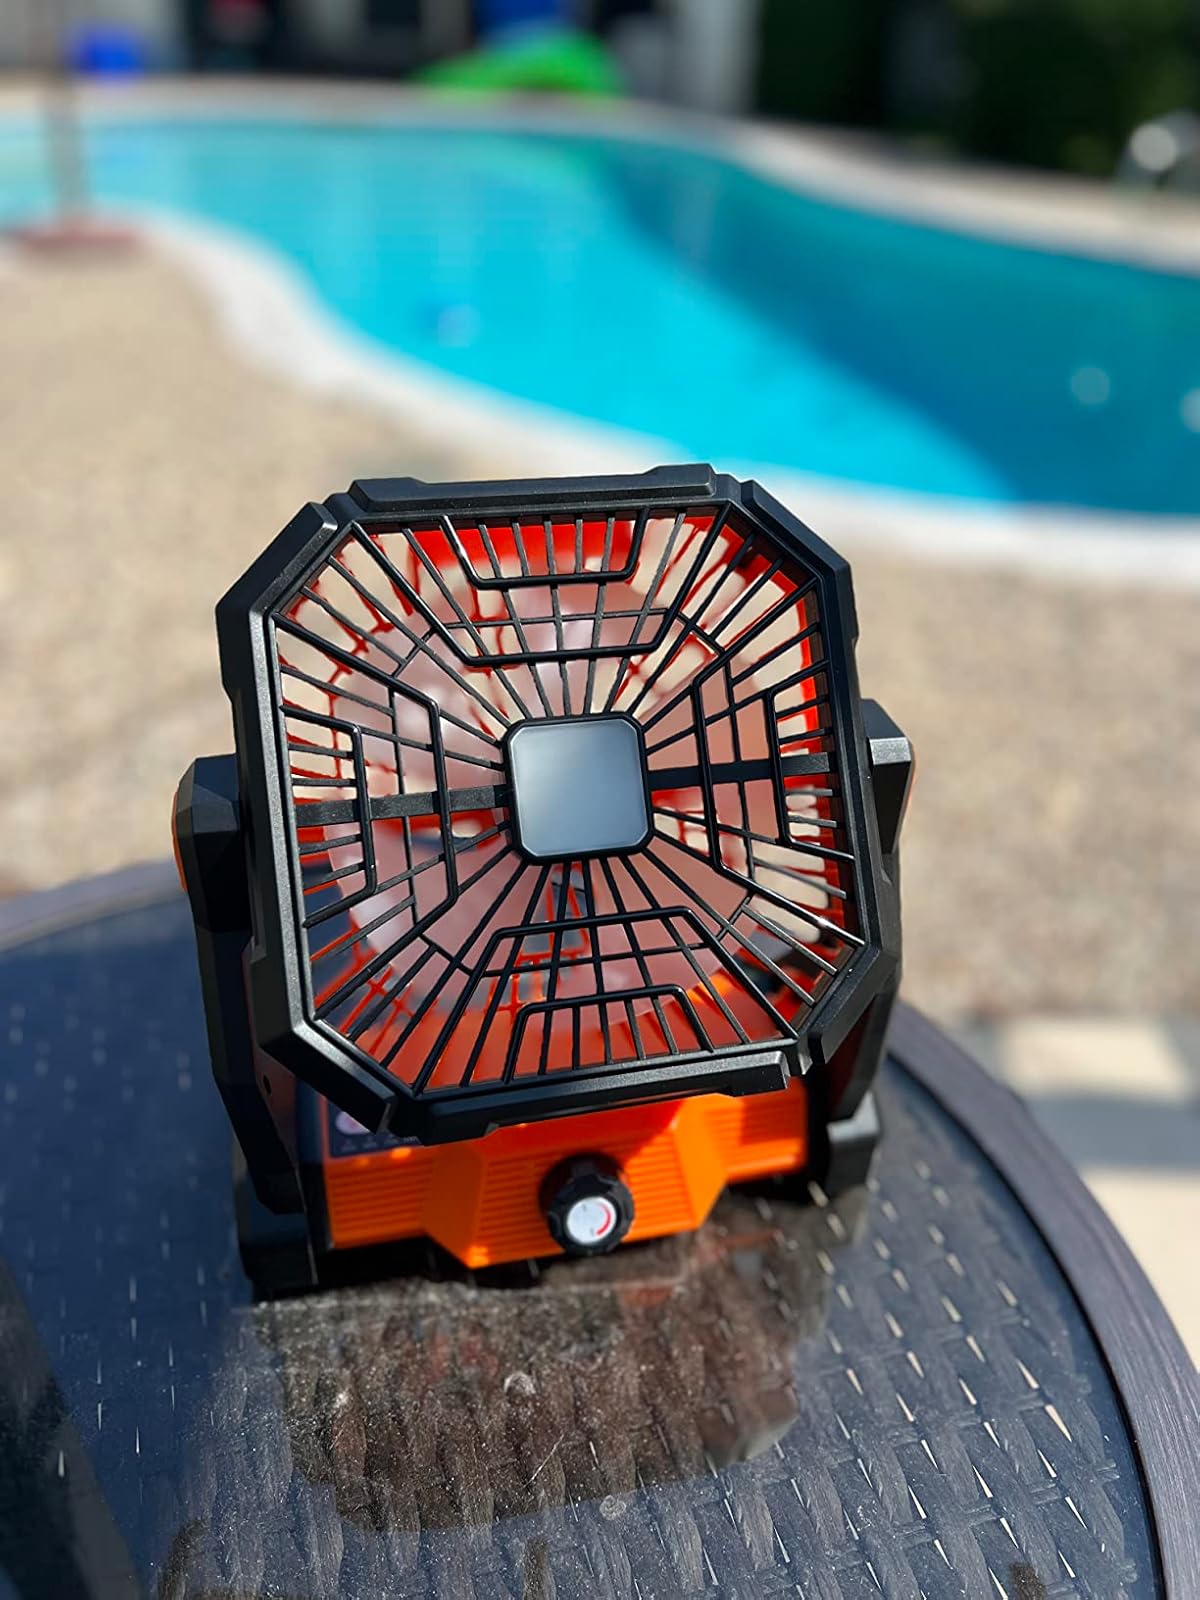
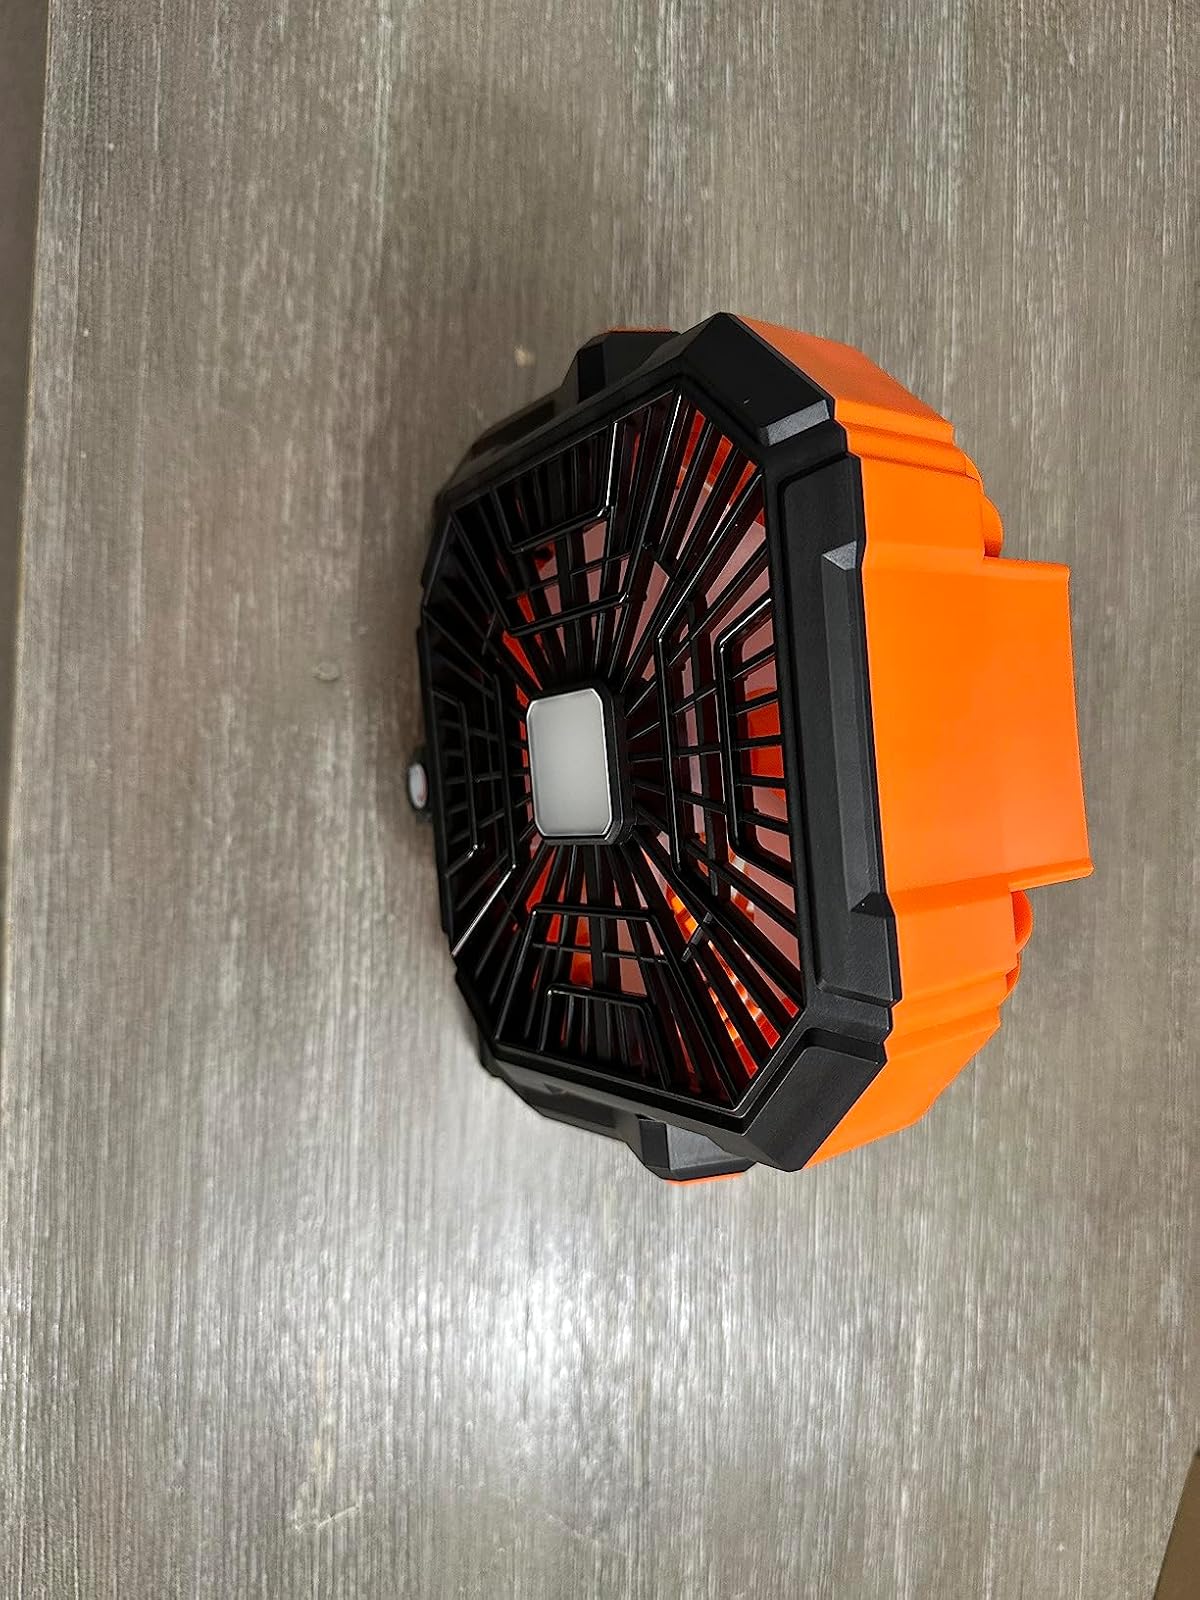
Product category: lantern
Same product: yes